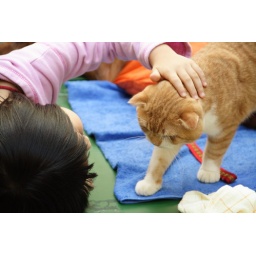
A girl plays with a cat at an animal shelter fundraiser in Hong Kong.